Piyavi Wijewardene

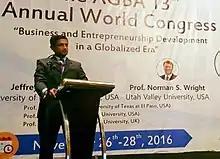
Piyavi Wijewardene at Annual World Congress for Global Business Advancement

Piyavi Wijewardene (Upul Piyavi Wijewardene) (born 7 November 1982) is a Sri Lankan researcher, lecturer, coacher and author. He is the former vice president and chief executive officer of the Odiliya Group. In addition he served as the director quality assurance at KIU Sri Lanka. He is the former director of Institute of Human Capital Development and one of the former examiners at Sri Lanka Institute of Development Administration. He was a member of the Academy for Global Business Advancement and the former chapter president, Sri Lanka at the International Management Research and Technology Consortium. He served as the head of academics at the Management and Science University. He was instead worked as an executive officer at the Capital Maharaja Organization.